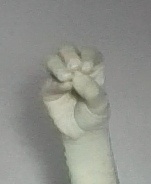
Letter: ha